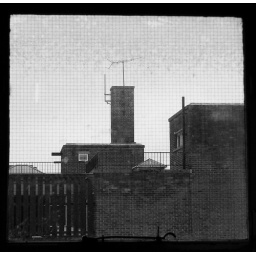
The view from the 2nd floor stairwell in Debenhams department store, Sheffield. The black border is the window frame.